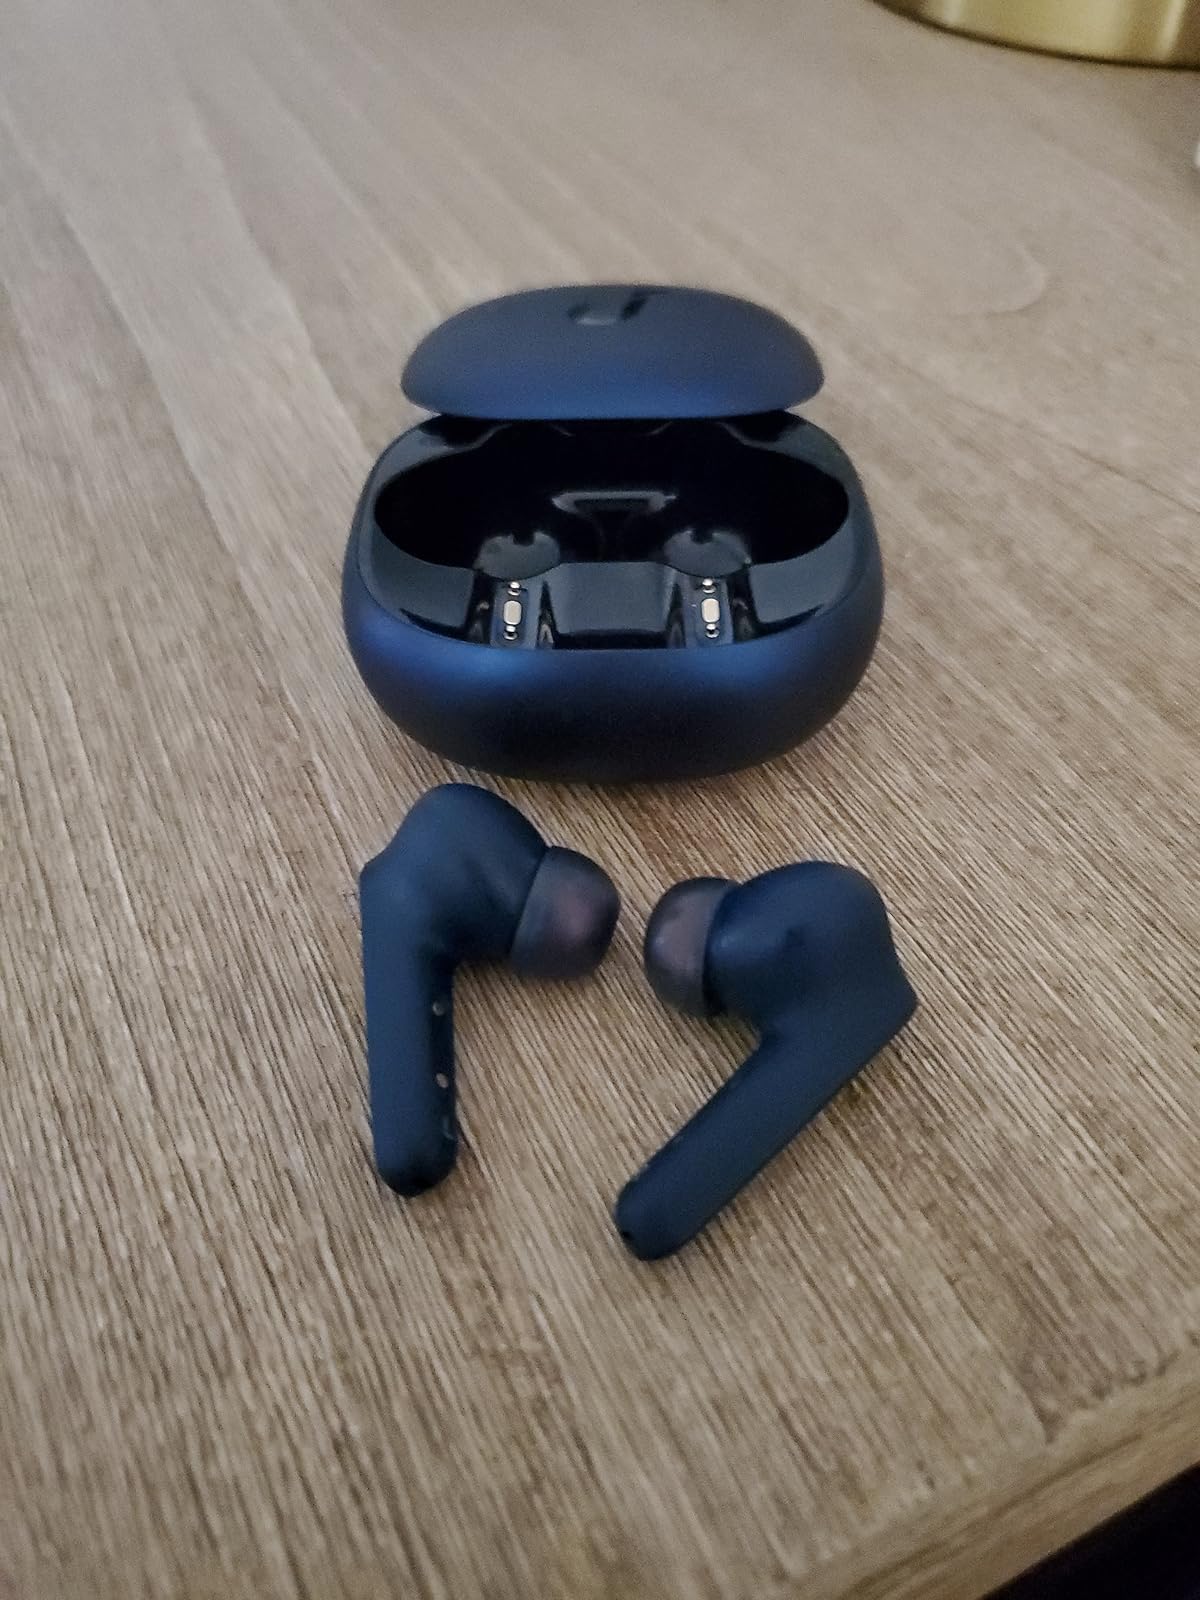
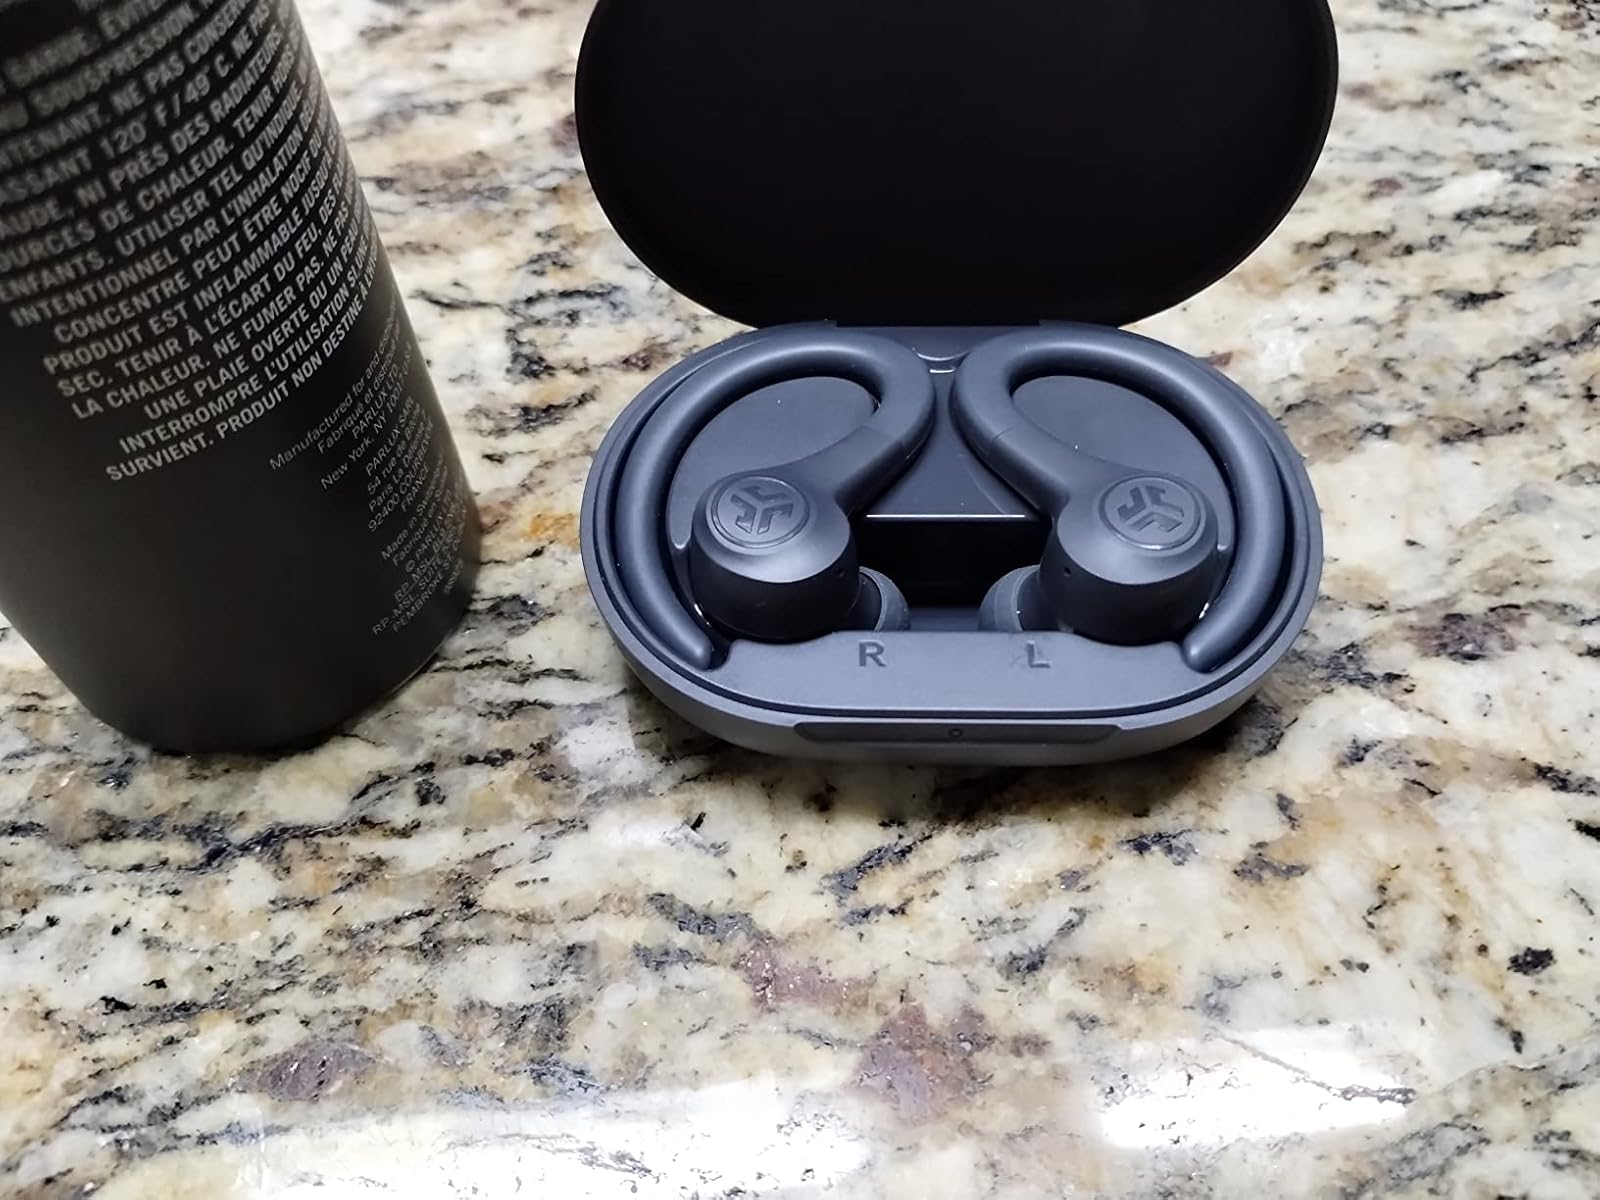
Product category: earbuds
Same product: no